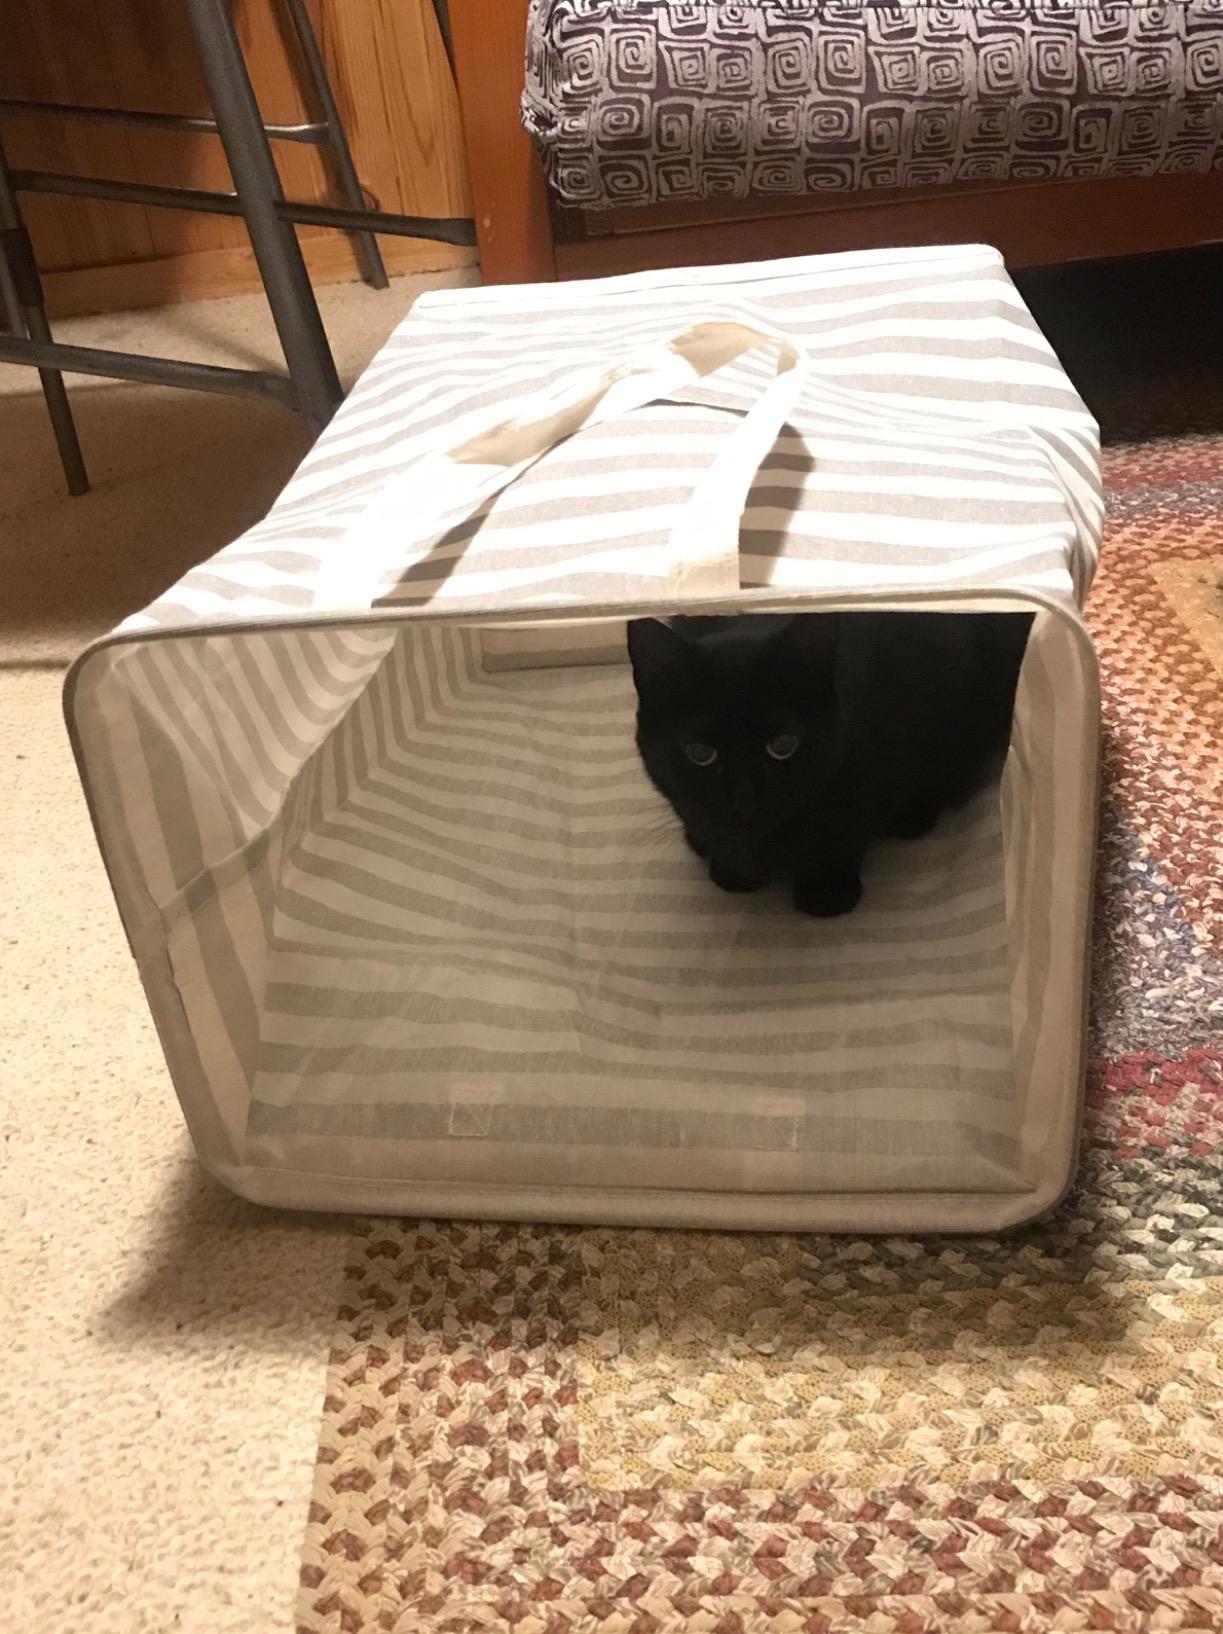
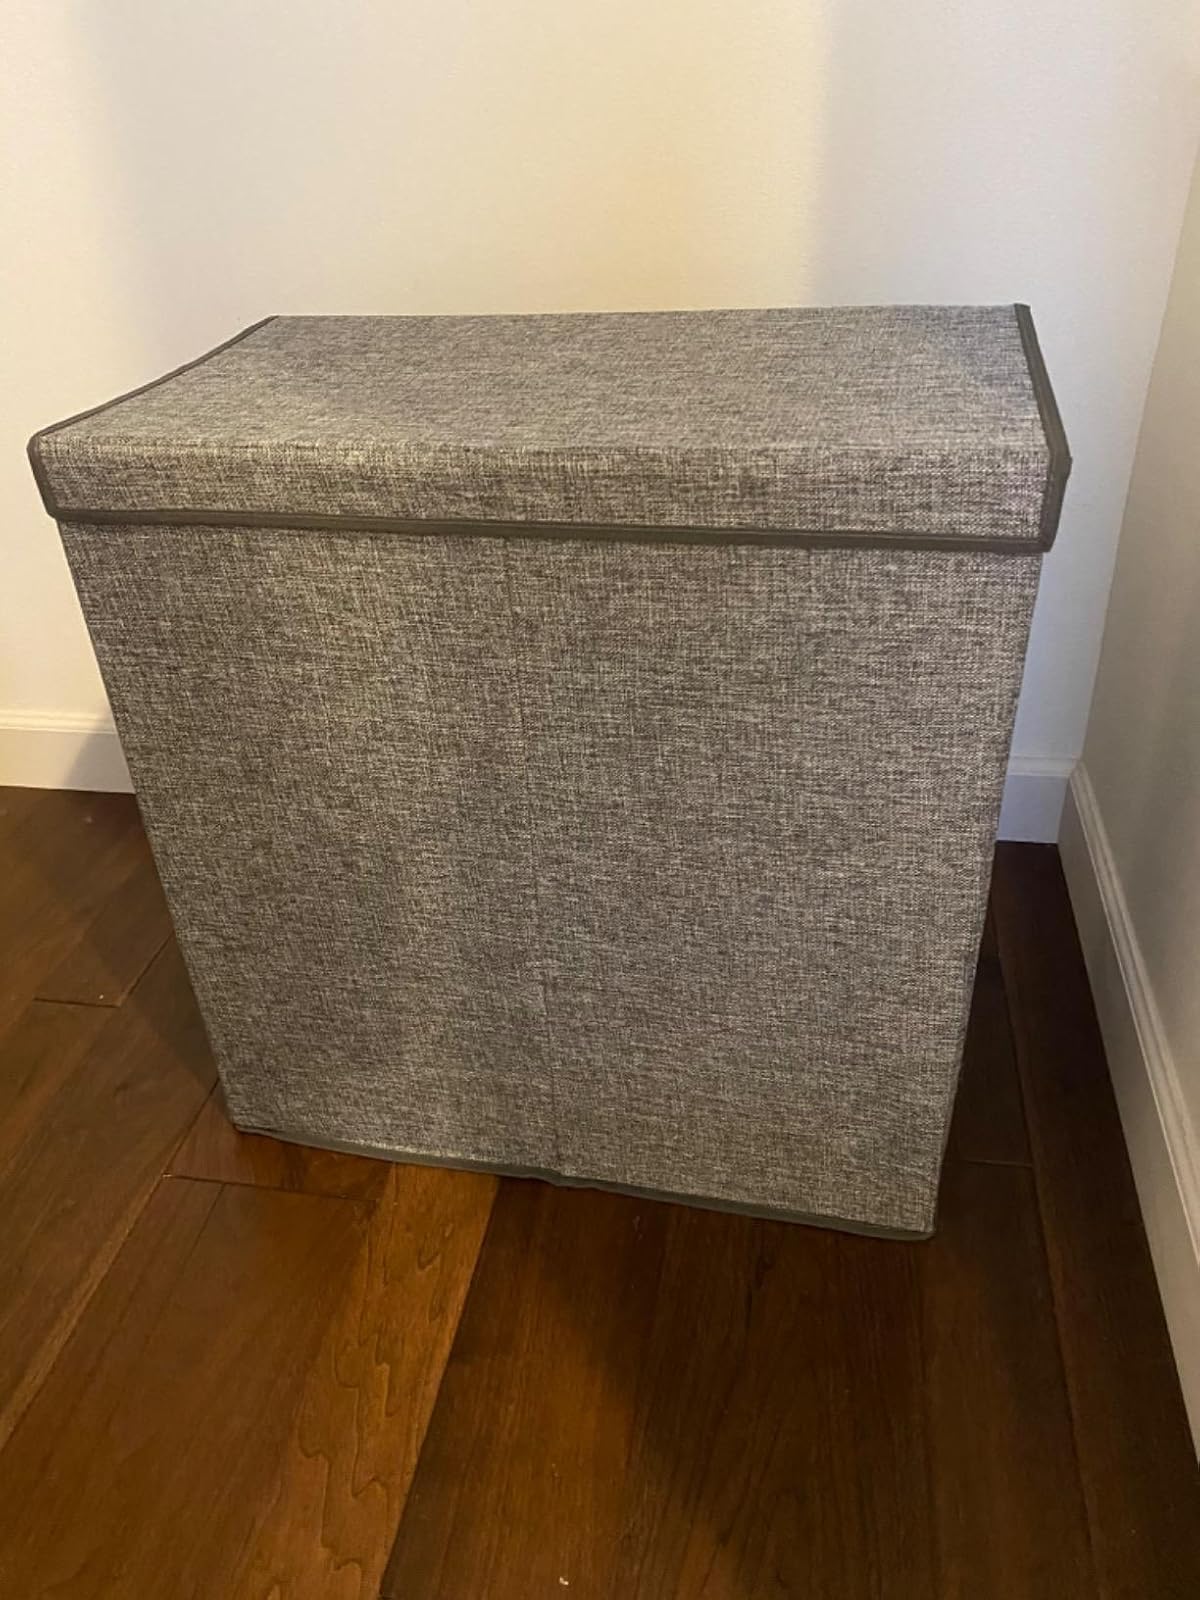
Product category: items_hamper
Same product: no